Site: brandenburg
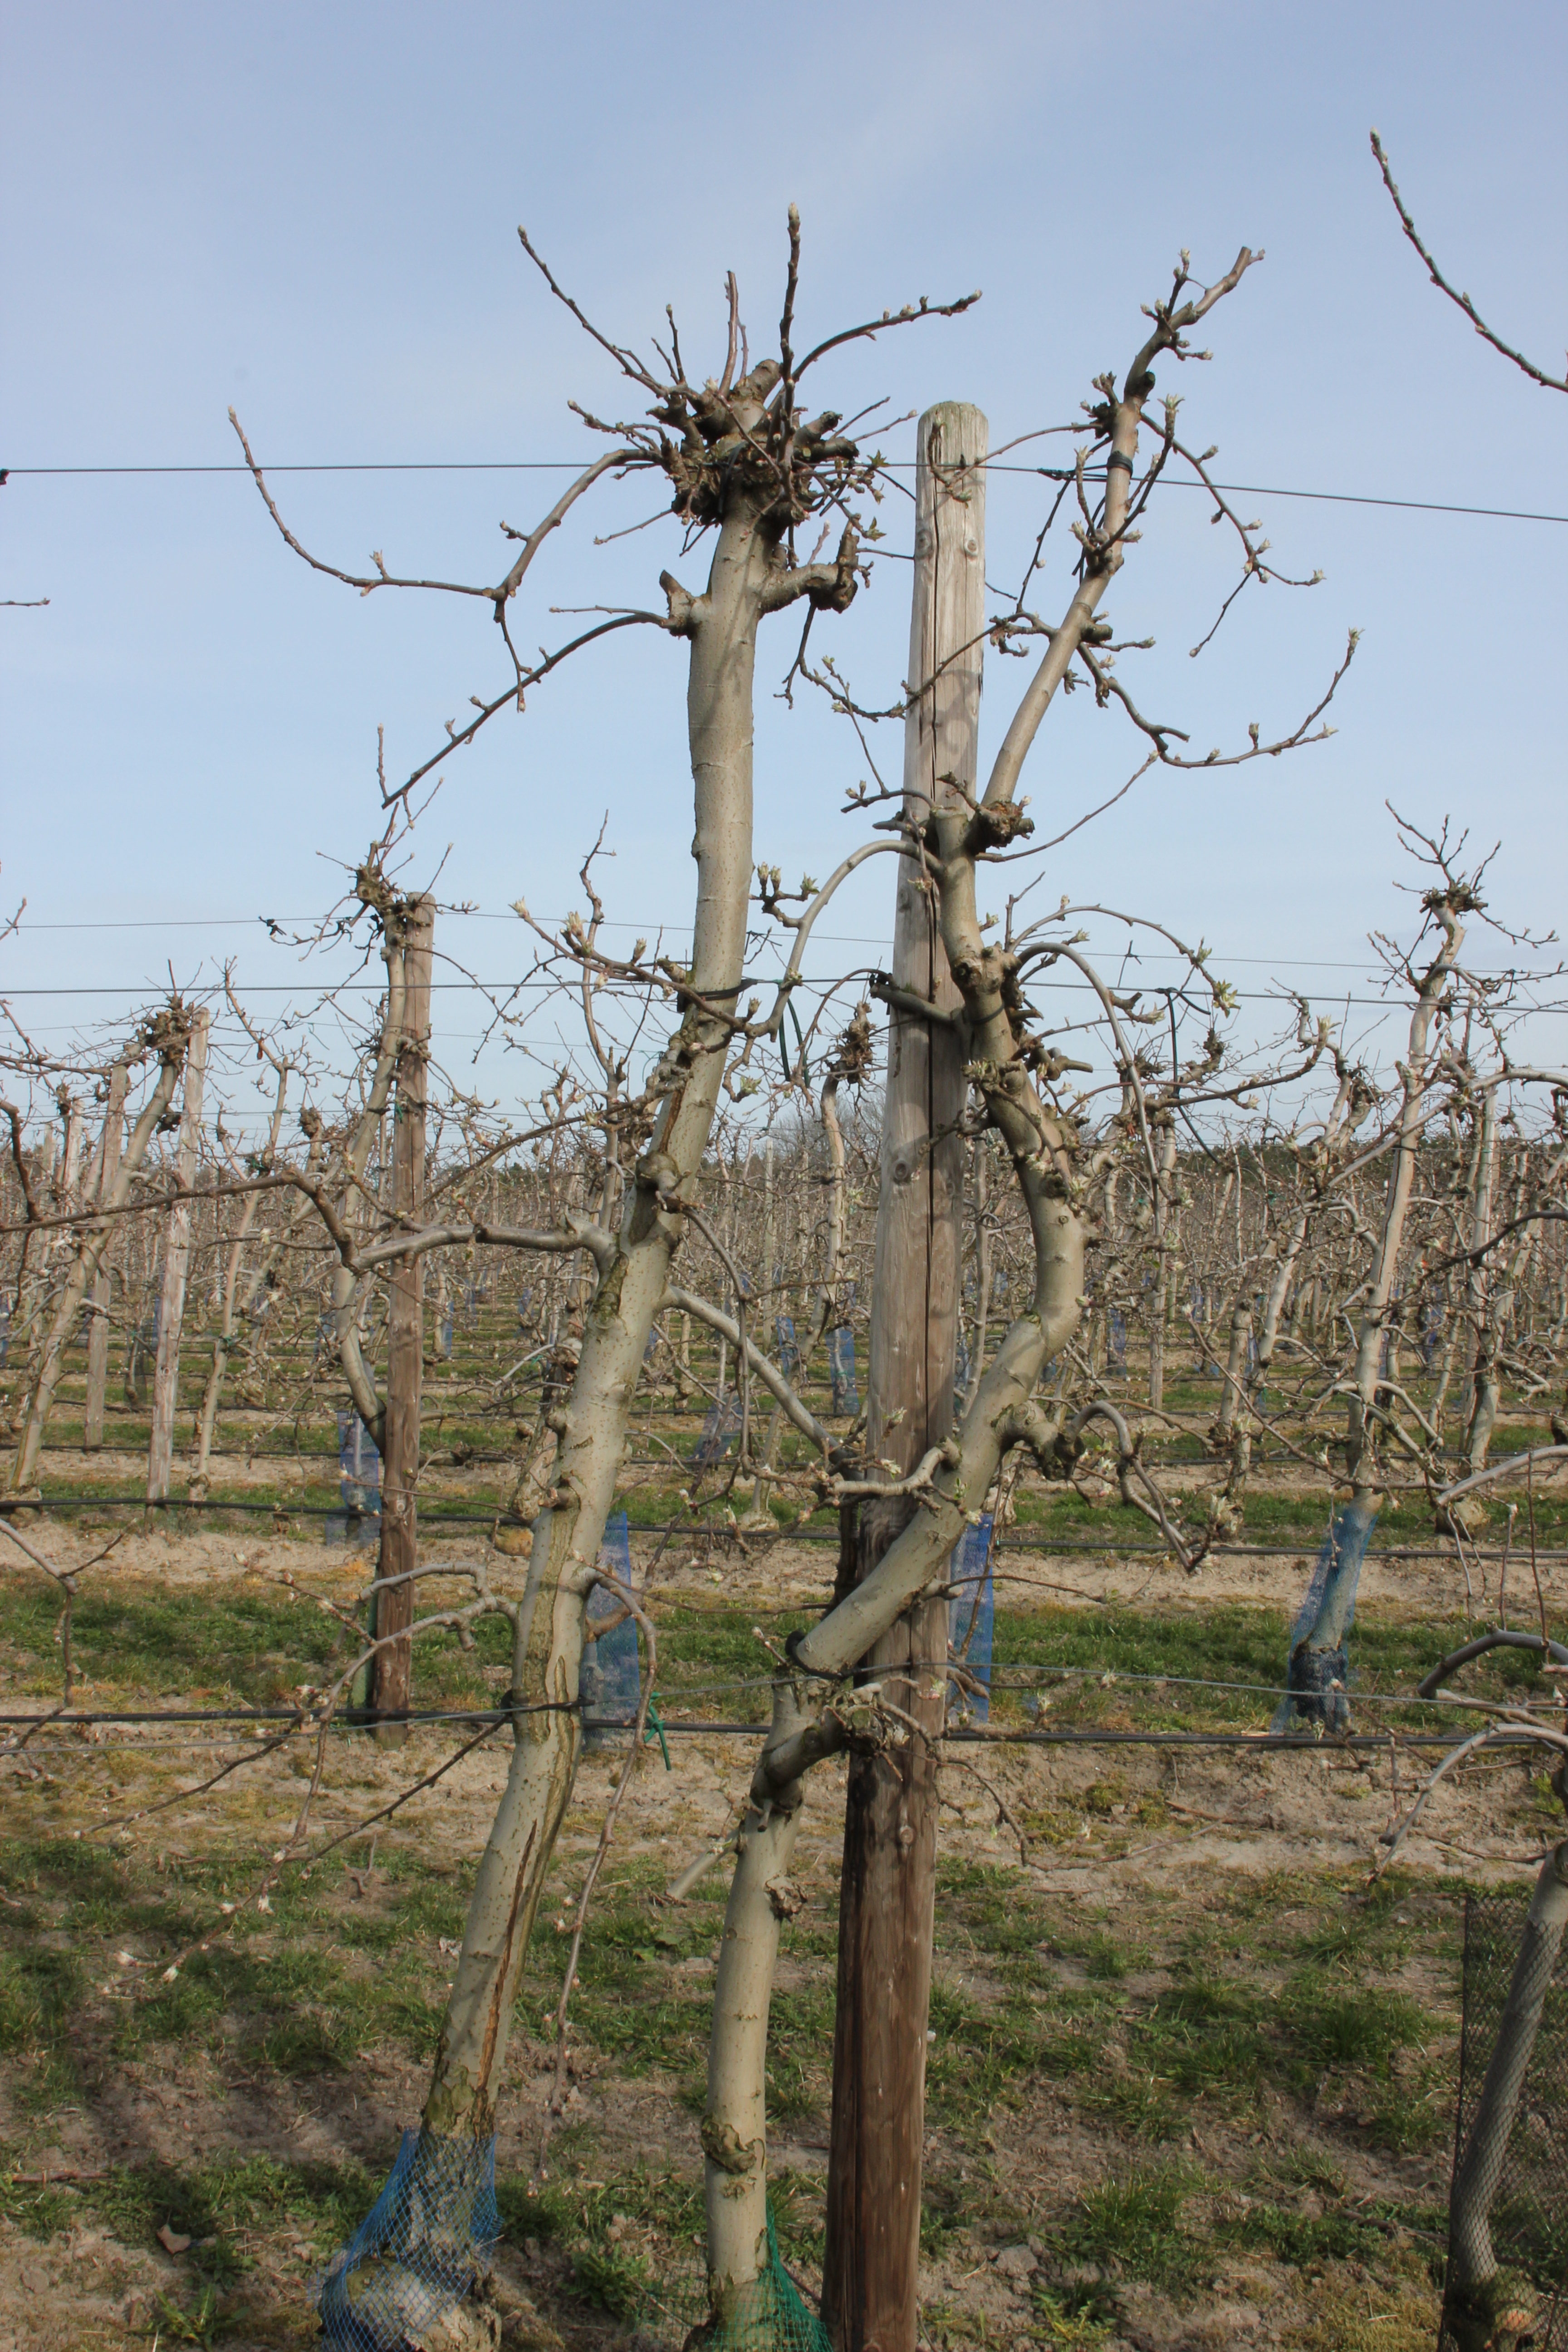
Growth stage (BBCH 54): Inflorescence emergence